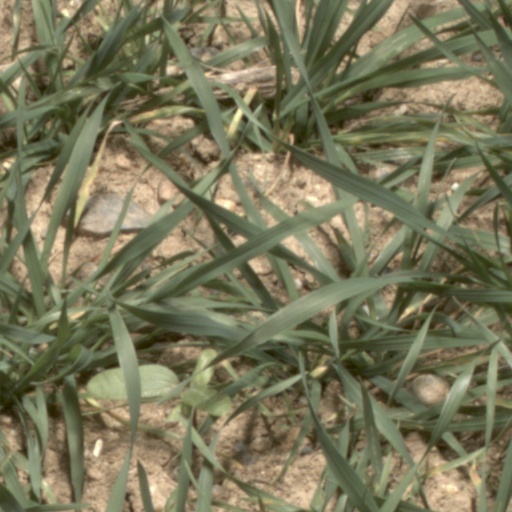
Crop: wheat